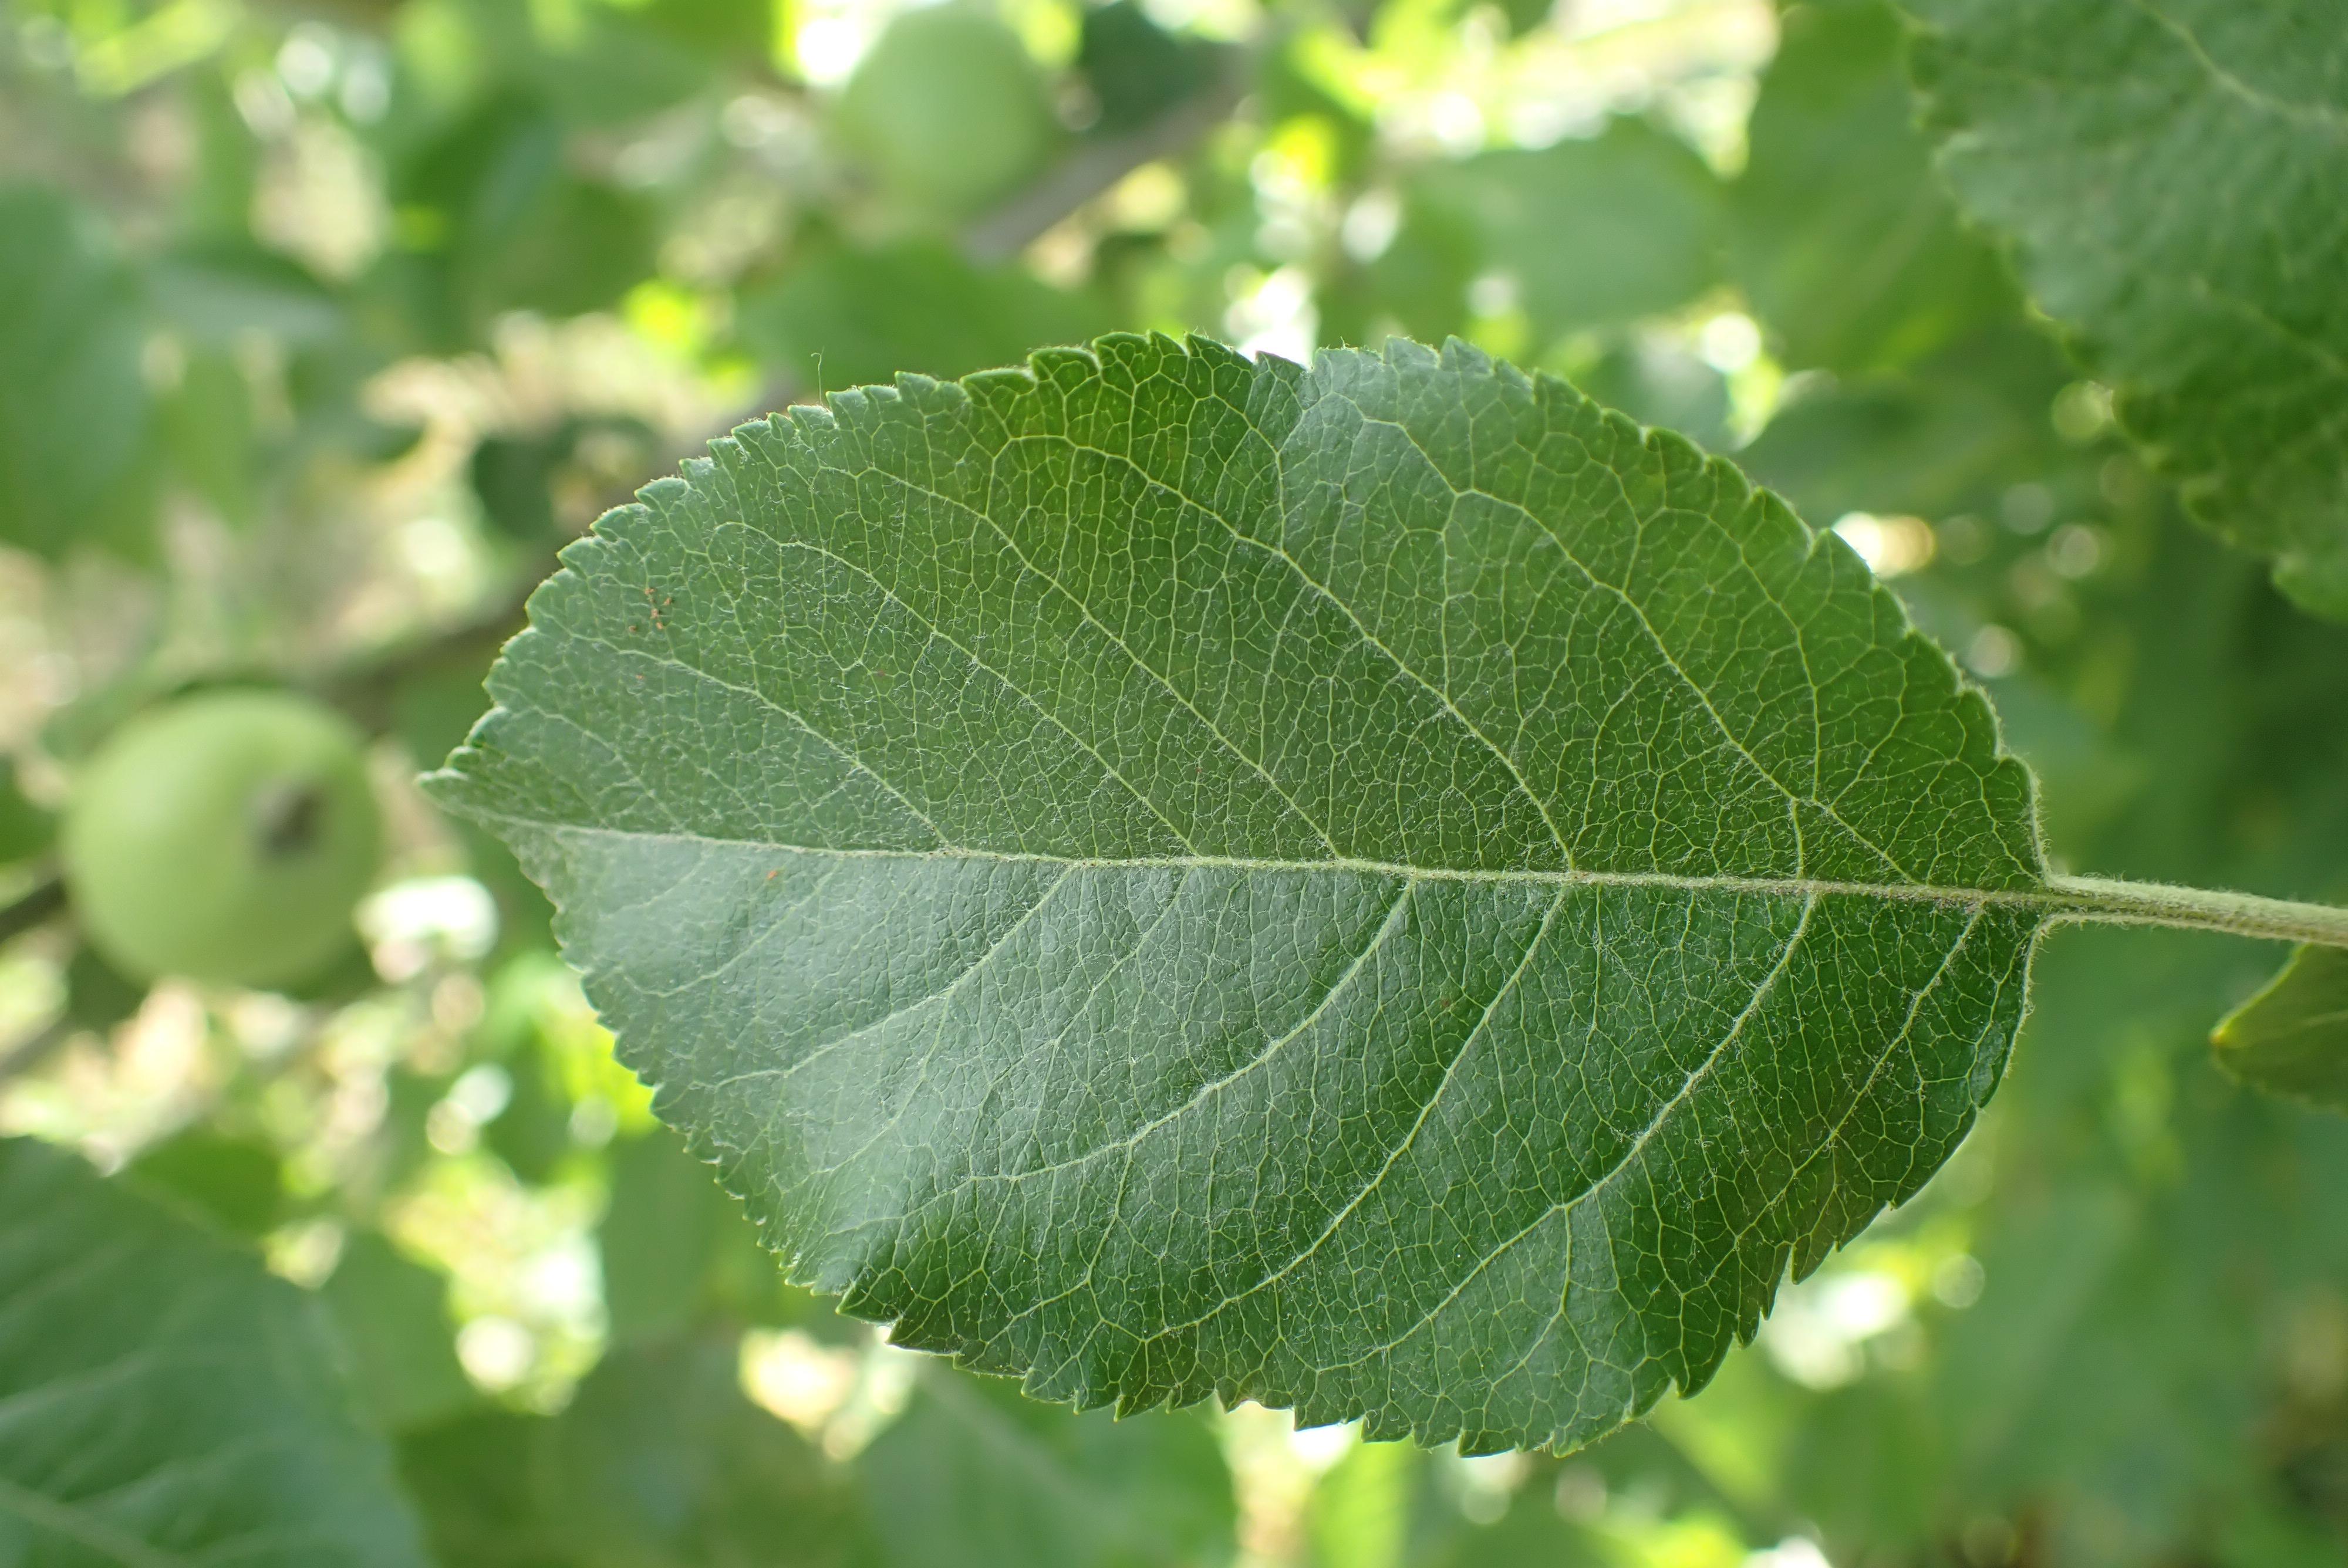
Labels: healthy